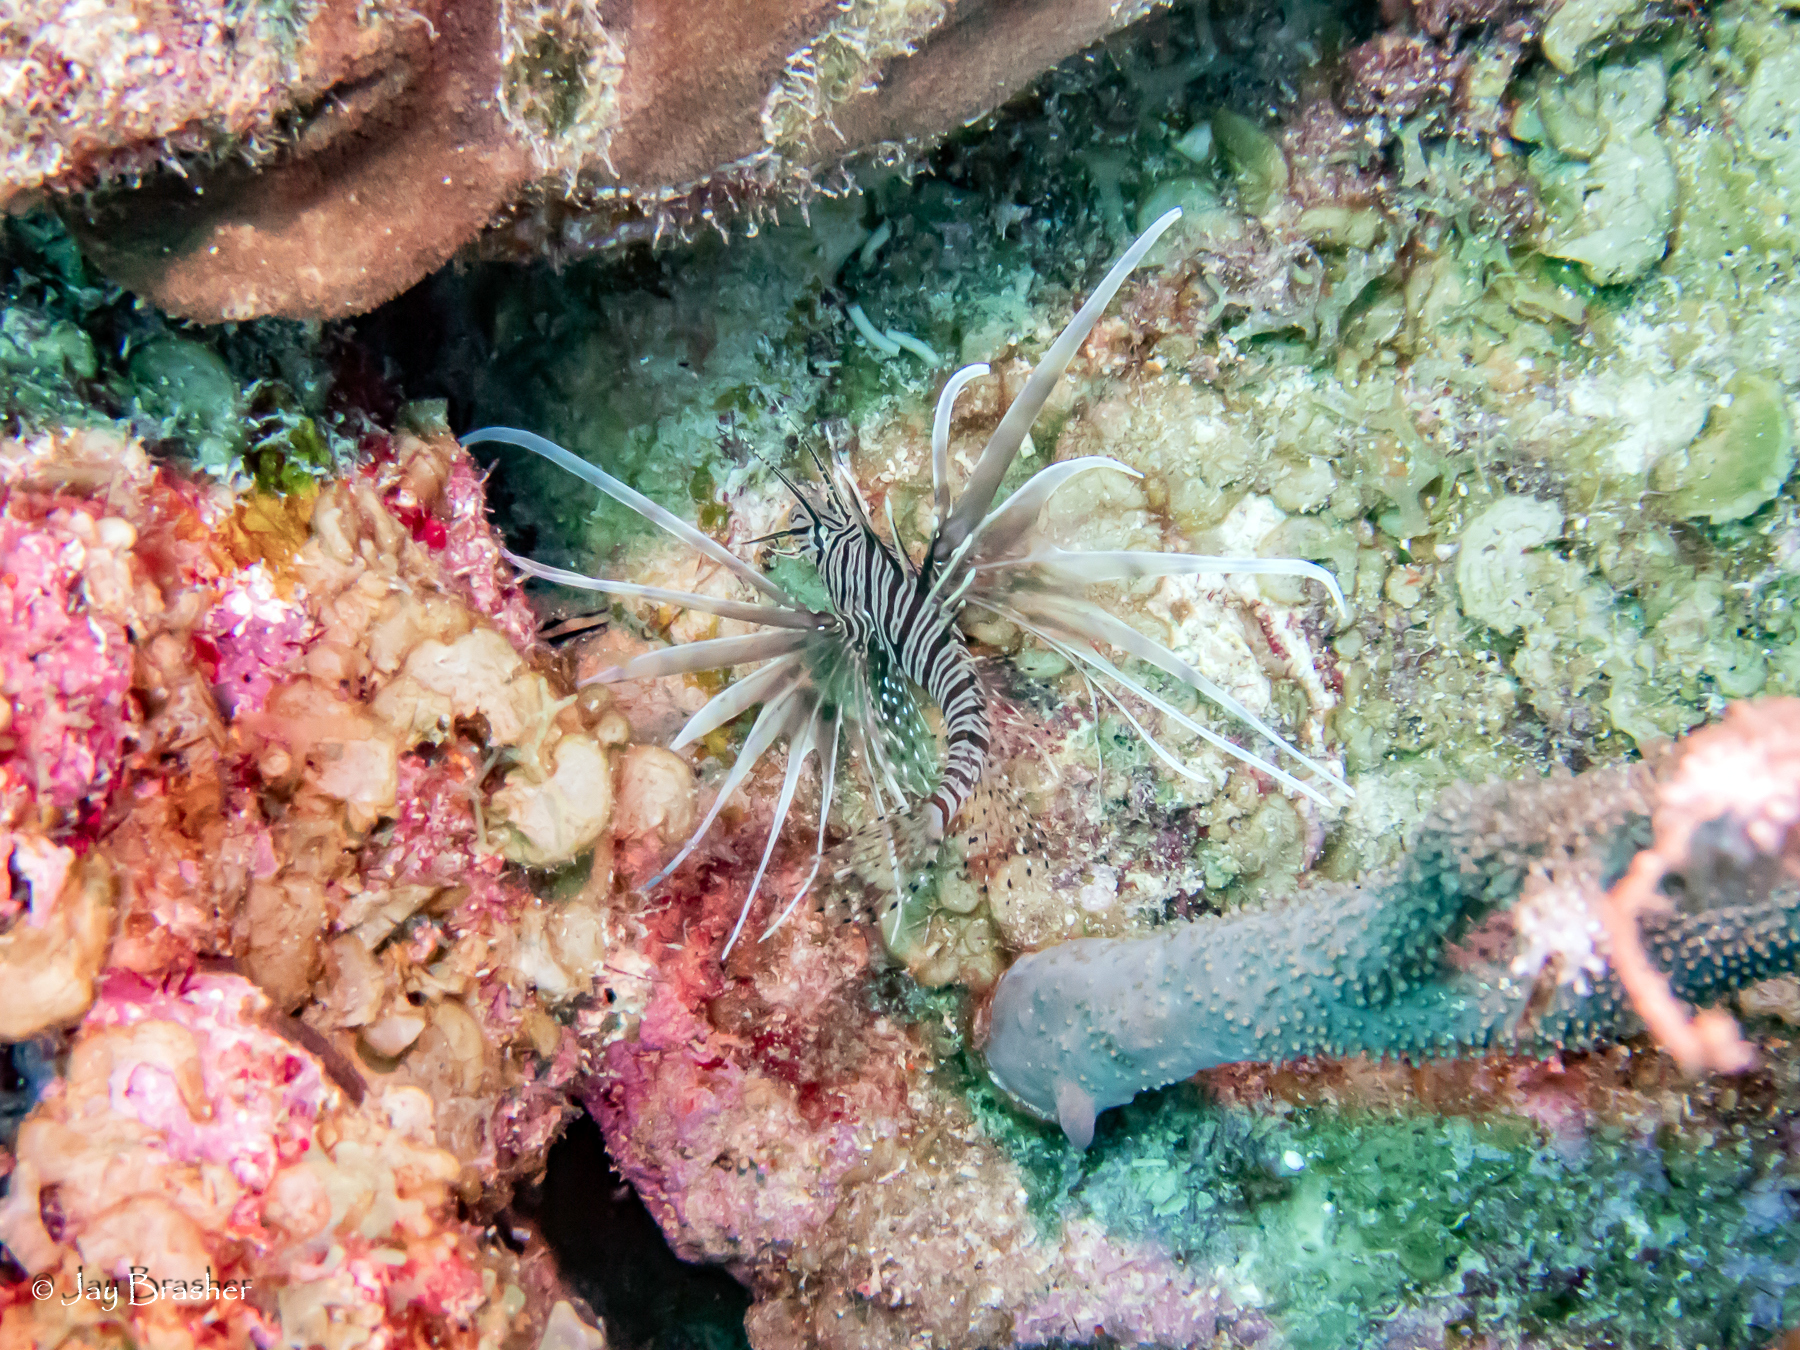
Pterois volitans (Red Lionfish)